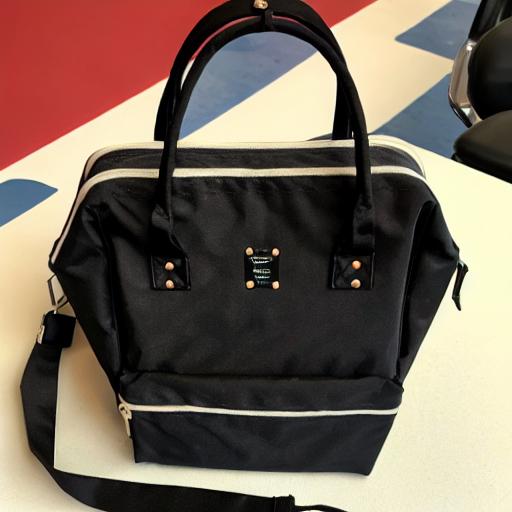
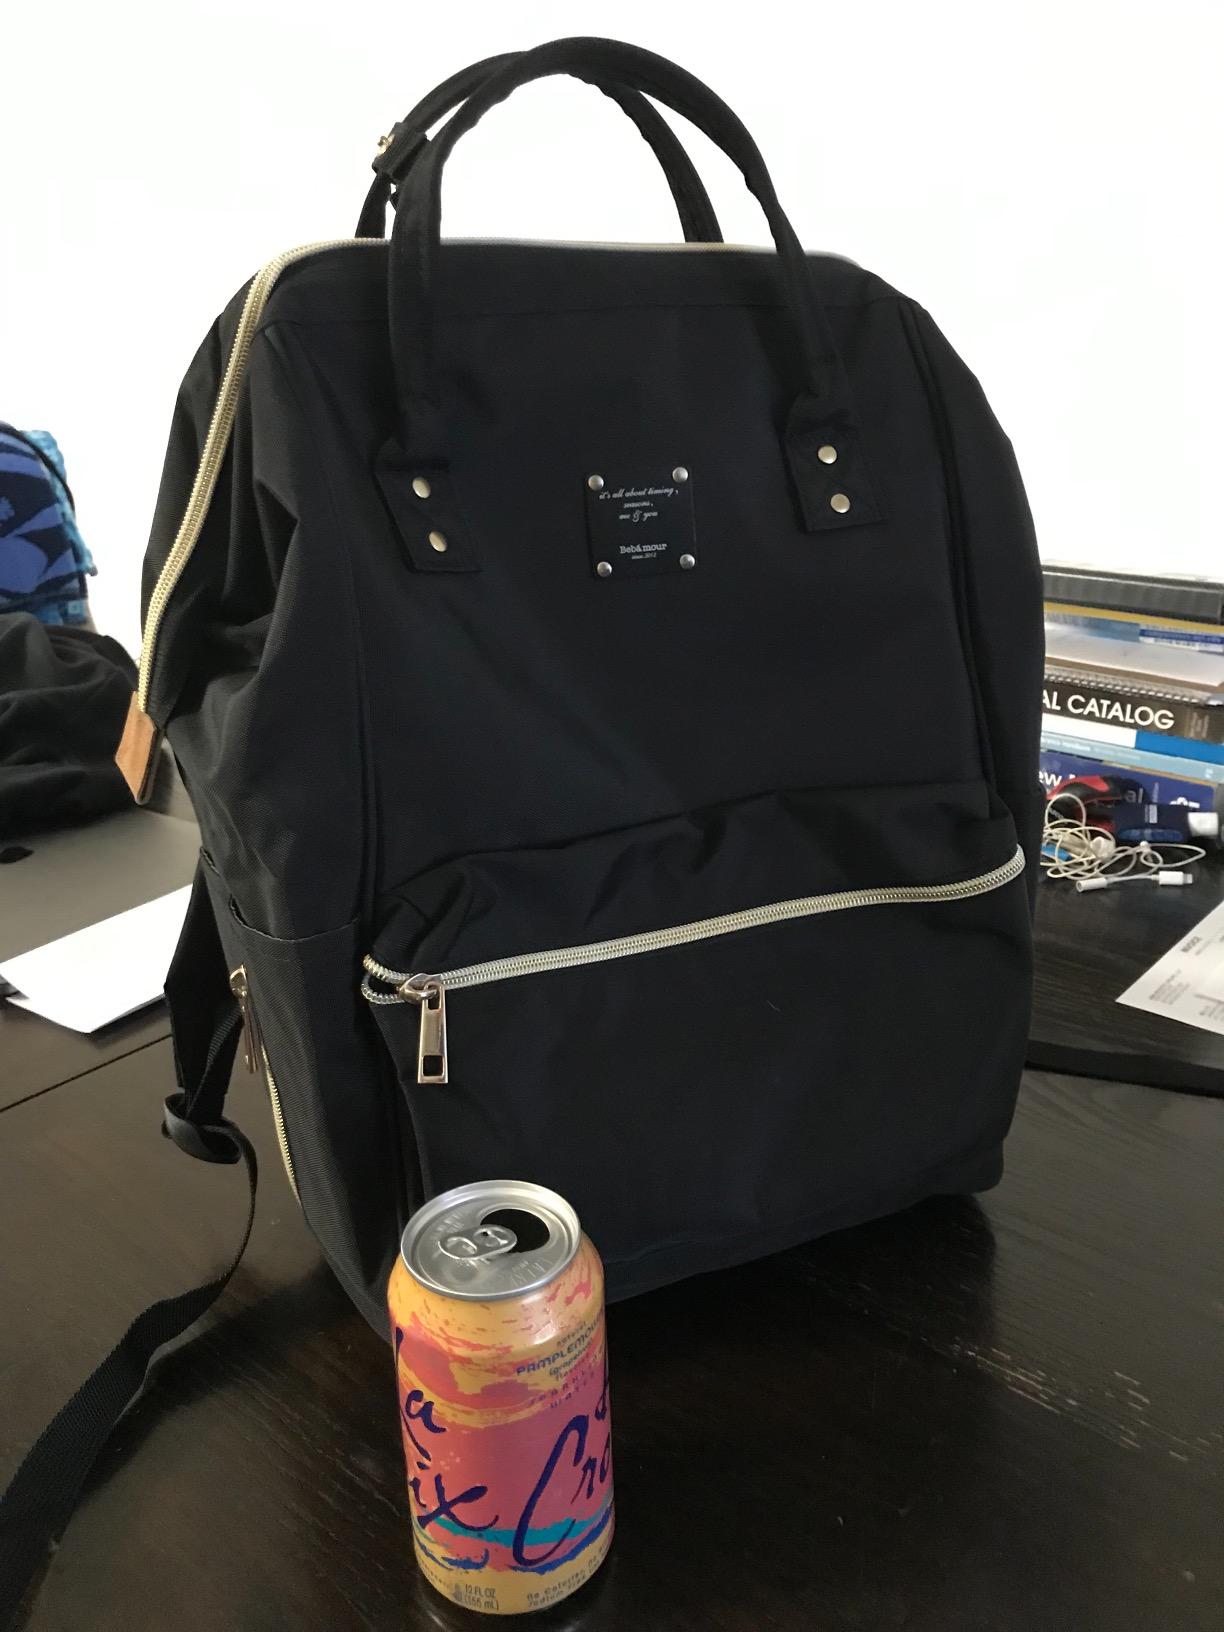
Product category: bag
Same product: no